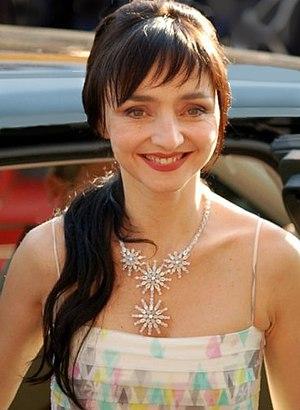
Maria de Medeiros au festival de Cannes.
Maria de Medeiros [mɐˈɾiɐ ðɨ mɨˈðɐjɾuʃ ], née le 19 août 1965 à Lisbonne, est une actrice, réalisatrice et chanteuse portugaise d'expression française.
Le Festival du film britannique de Dinard 2000 s'est déroulé du 5 au 8 octobre 2000. C'est la 11ᵉ édition du Festival du film britannique de Dinard.
Le Festival de Cannes 2007, 60ᵉ édition du festival, a eu lieu du 16 au 27 mai. La maîtresse de cérémonie fut l'actrice allemande Diane Kruger et le président du jury le réalisateur britannique Stephen Frears. Le festival s'est ouvert par la montée des marches de l'équipe de My Blueberry Nights et par un court-métrage de David Lynch d'une durée de deux minutes présenté lors de la cérémonie d'ouverture.